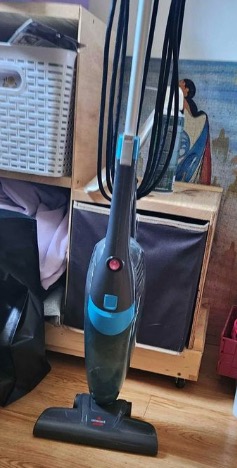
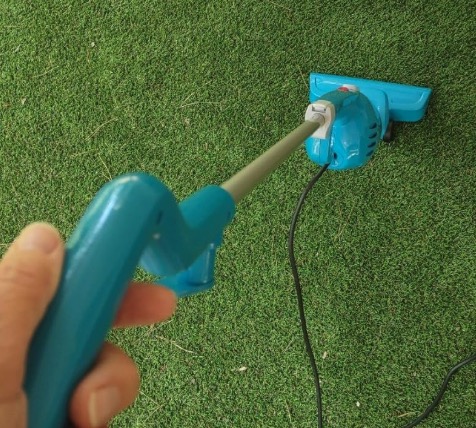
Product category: items_vacuum
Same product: no